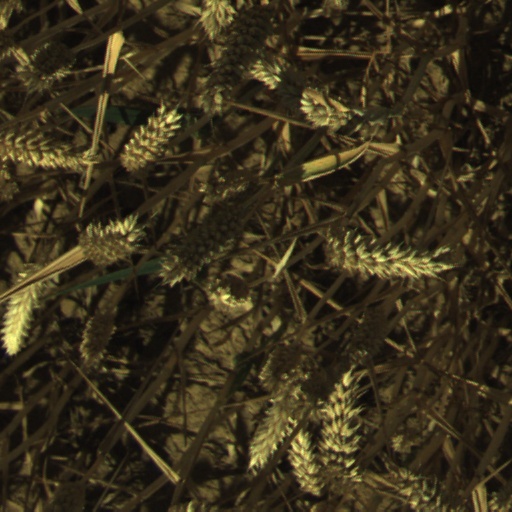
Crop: wheat